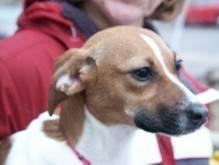
dog